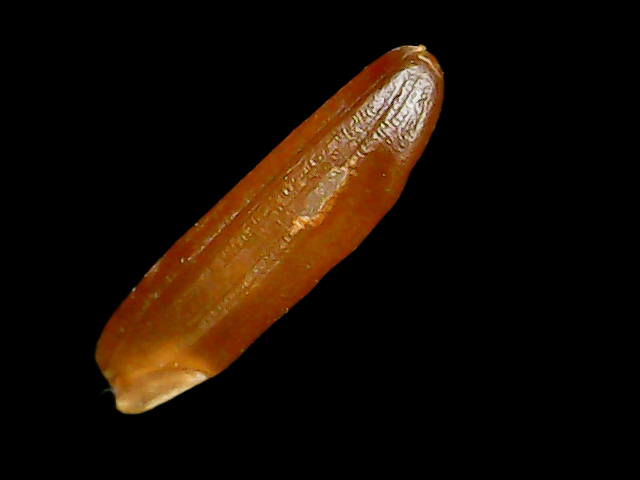
Rice variety: Binadhan20